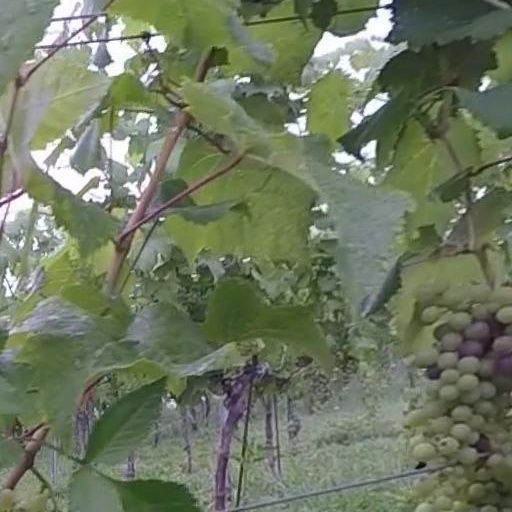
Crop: grape